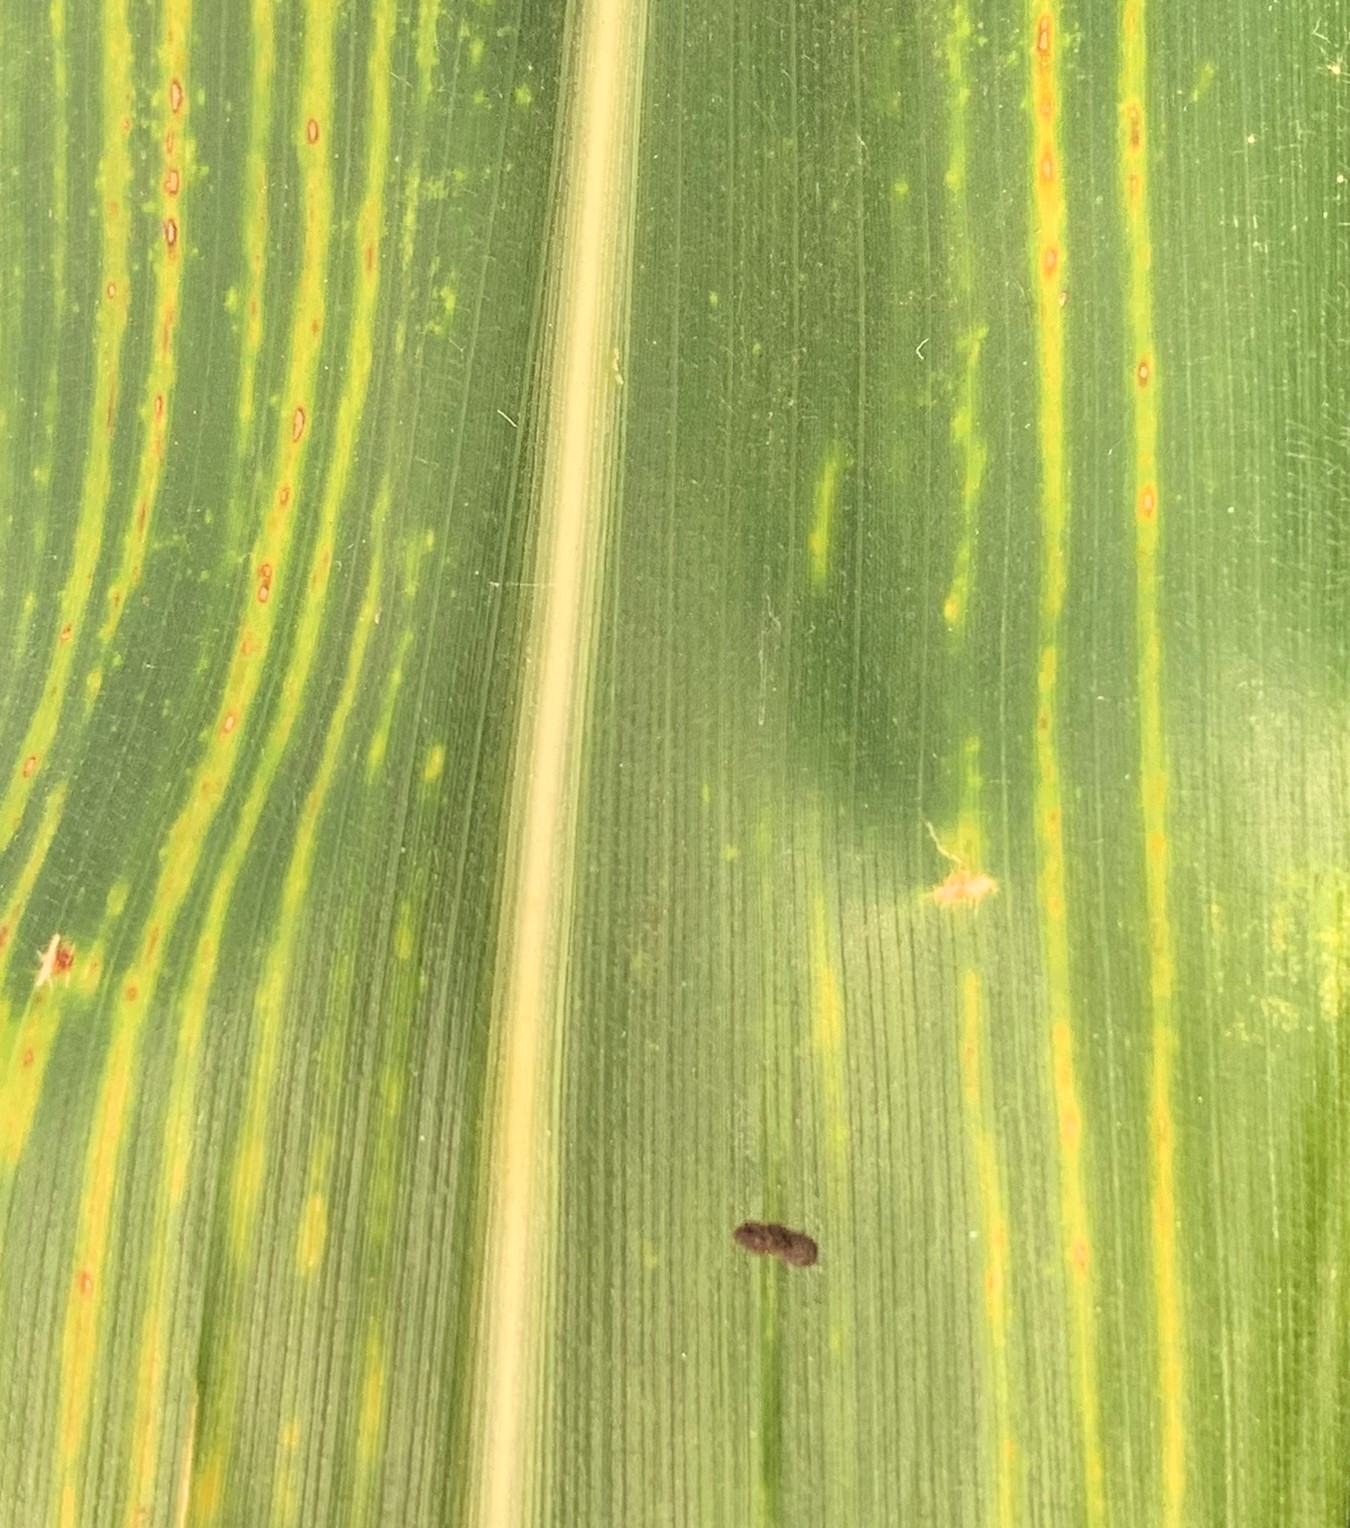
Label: MLN